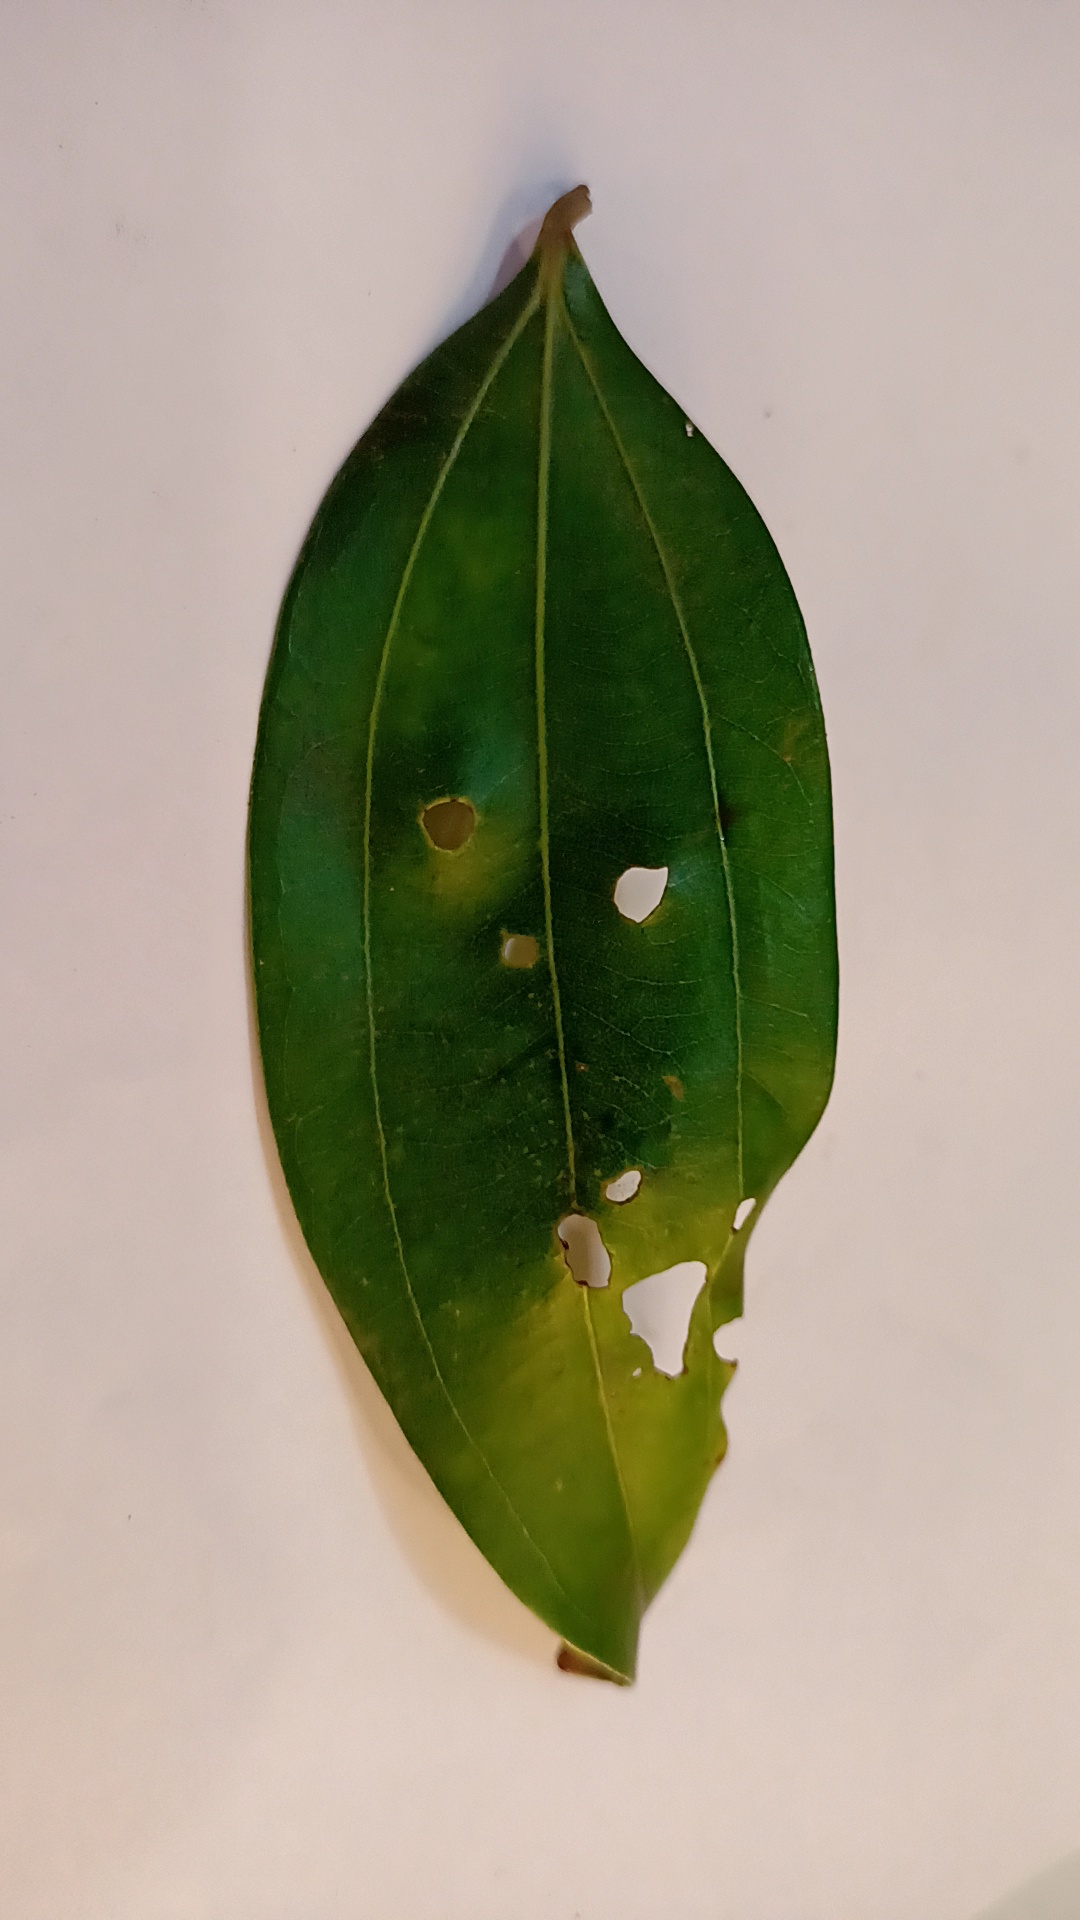
Label: Disease